Dick Grayson (Titans character)

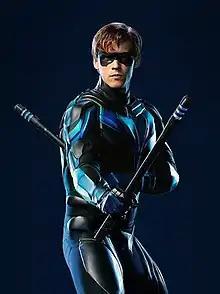
Brenton Thwaites as Dick Grayson

Richard John "Dick" Grayson, also known by his superhero alias Nightwing, is a fictional character and a superhero on the DC Universe, and later HBO Max, television series "Titans", based on the character of the same name created by Bill Finger, and adapted for television by Akiva Goldsman, Geoff Johns and Greg Berlanti. In this version, he has been acting as a superhero, going by Robin, for about 16 years, operating in Gotham City, under the wing of his adoptive father, Bruce Wayne / Batman, until he decides to leave the city, assuming the name Nightwing in the second season. Dick Grayson was portrayed by Brenton Thwaites from 2018 until 2023.